Richard Dutcher

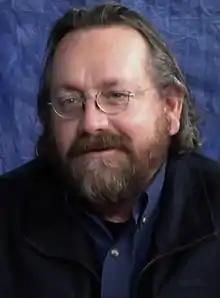
Dutcher in 2016

Richard Alan Dutcher (born 1964) is an American independent filmmaker who produces, writes, directs, edits, and frequently stars in his films. After making "God's Army", a successful 2000 movie about LDS missionaries, Dutcher became well known among members of the Church of Jesus Christ of Latter-day Saints (LDS Church). Film critic Jeff Vice, of the "Deseret News", dubbed Dutcher "The Godfather of Mormon Cinema," a title that is very important personally for Dutcher. In 2007, Dutcher left the LDS Church.